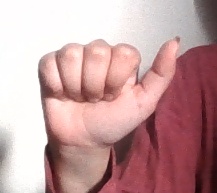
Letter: dhad